Paris in the Middle Ages

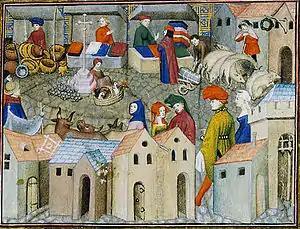
A Paris market as depicted in "Le Chevalier Errant" by Thomas de Saluces (about 1403)

In the early Middle Ages, the principal market of Paris was located on the parvis (square) in front of the Cathedral of Notre-Dame. Other markets took place in the vicinity of the two bridges, the Grand Pont and the Petit Pont, while a smaller market called Palu or Palud, took place in the eastern neighborhood of the city. As the population grew on the Right Bank, another market appeared on the Place de Grève, where the Hôtel de Ville is located today, and another near the city gate, at what is now the Place du Châtelet. This market was the site of the "Grande Boucherie", the main meat market of the city. The most important market appeared in 1137 when Louis VI purchased a piece of land called Les Champeaux not far from the Place de Grève to create a grain market; over the course of the Middle Ages halls for meat, fish, fruits and vegetables and other food products were built around the grain market, and it became the main food market, known as Les Halles. It continued to be the main produce market in Paris until the late 20th century, when it was transferred to Rungis in the Paris suburbs.